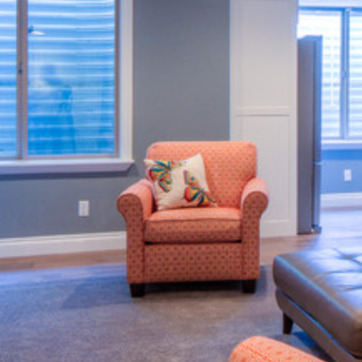
Material: fabric